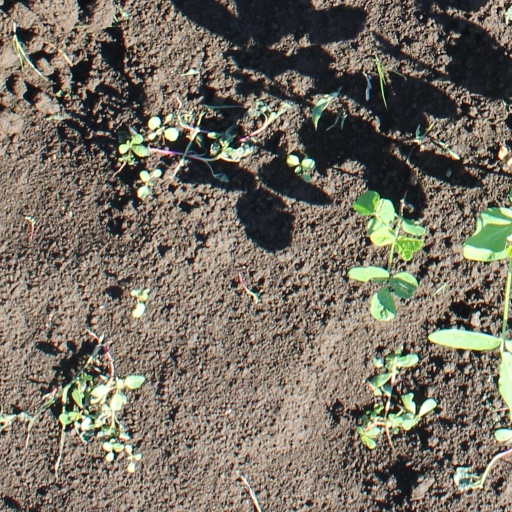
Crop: soybean